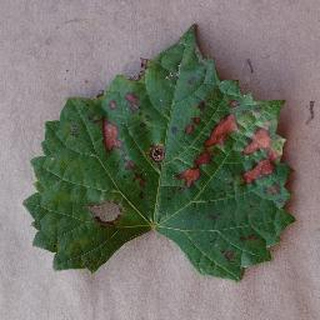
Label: grape_esca_black_measles